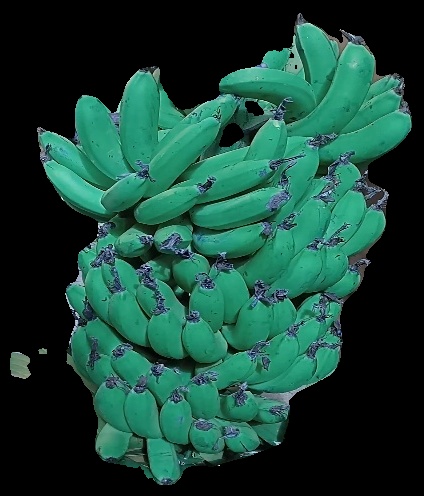
Variety: pachbale
Grade: grade3